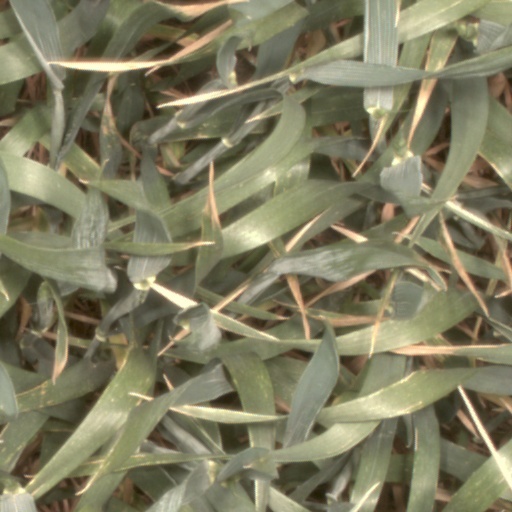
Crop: wheat